Finnish National Road Race Championships

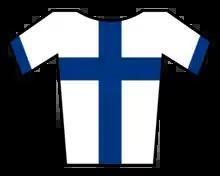
The Champion's Jersey

The Finnish National Road Race Championship is a cycling race where the Finnish cyclists decide who will become the champion for the year to come. The winners of each event are awarded with a symbolic cycling jersey, just like the national flag, these colours can be worn by the rider at other road racing events in the country to show their status as national champion. The champion's stripes can be combined into a sponsored rider's team kit design for this purpose.